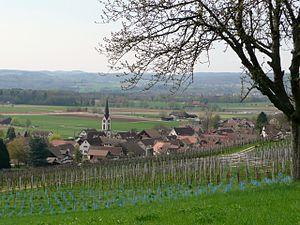
Benken est une commune suisse du canton de Zurich.